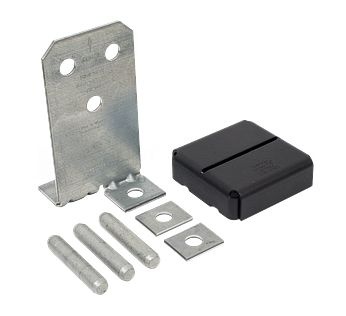
Simpson Strong-Tie CPTZ™ Concealed Post Tie
The CPTZ concealed post base provides a clean, concealed look while providing a 1" standoff height above concrete. The 1" standoff reduces the potential for decay at the post end and satisfies code requirements for posts that are exposed to weather, water splash or in basements. It is part of a system of concealed connectors that includes the CBTZ and CJT. The CPTZ is tested and load rated for uplift, download and lateral load. Simpson Strong-Tie saves installers time by providing all the necessary components to make the post connection in one box (anchors not included). There are two anchorage solutions available. See tables for information. Solutions have been calculated per ACI 318 to determine their allowable load in different concrete configurations. Material See table below Finish Knife plate, washers and standoff base are ZMAX ® -galvanized steel. The standoff base has an additional textured, flat black powder-coat finish for aesthetic purposes. The 1/2"-diameter drift dowels are mechanically galvanized in accordance with ASTM B695, Class 55. If substituting 1/2"-diameter bolts, a hot-dip galvanized finish is recommended. Some available in stainless steel (see table). Installation Use all specified fasteners; see General Notes. Use knife blade portion of CPTZ as a template to mark dowel/bolt locations on post. Drill 1/2"-diameter holes perpendicular to post at marked locations. Cut a 3/16"-wide slot in the end of the post. Cut slot on face adjacent to the one with the holes. If using a circular saw, cut the slot roughly 6 1/2" up the post. Test that the knife blade slides freely in the slot. Install the knife blade portion of the connector on the anchor bolts and then place the supplied washers over top of the connector’s tabs and on the anchor bolt. Use nuts to attach the knife blade and washers to the anchors. The Designer must specify anchor bolt type, length and embedment. Slide the standoff base on to the knife blade assembly. Stand the post on the knife blade and drive in the dowels supplied with the connector. Post bases do not provide adequate resistance to prevent members from rotating about the base and therefore are not recommended for non-top-supported installations (such as fences or unbraced carports).
Brand: Simpson Strong-Tie Company
Category: Hardware > Hardware Accessories > Post Base Plates